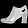
Label: Ankle boot